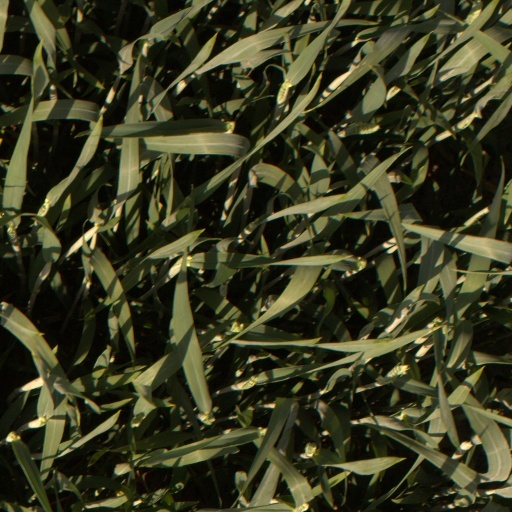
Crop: wheat